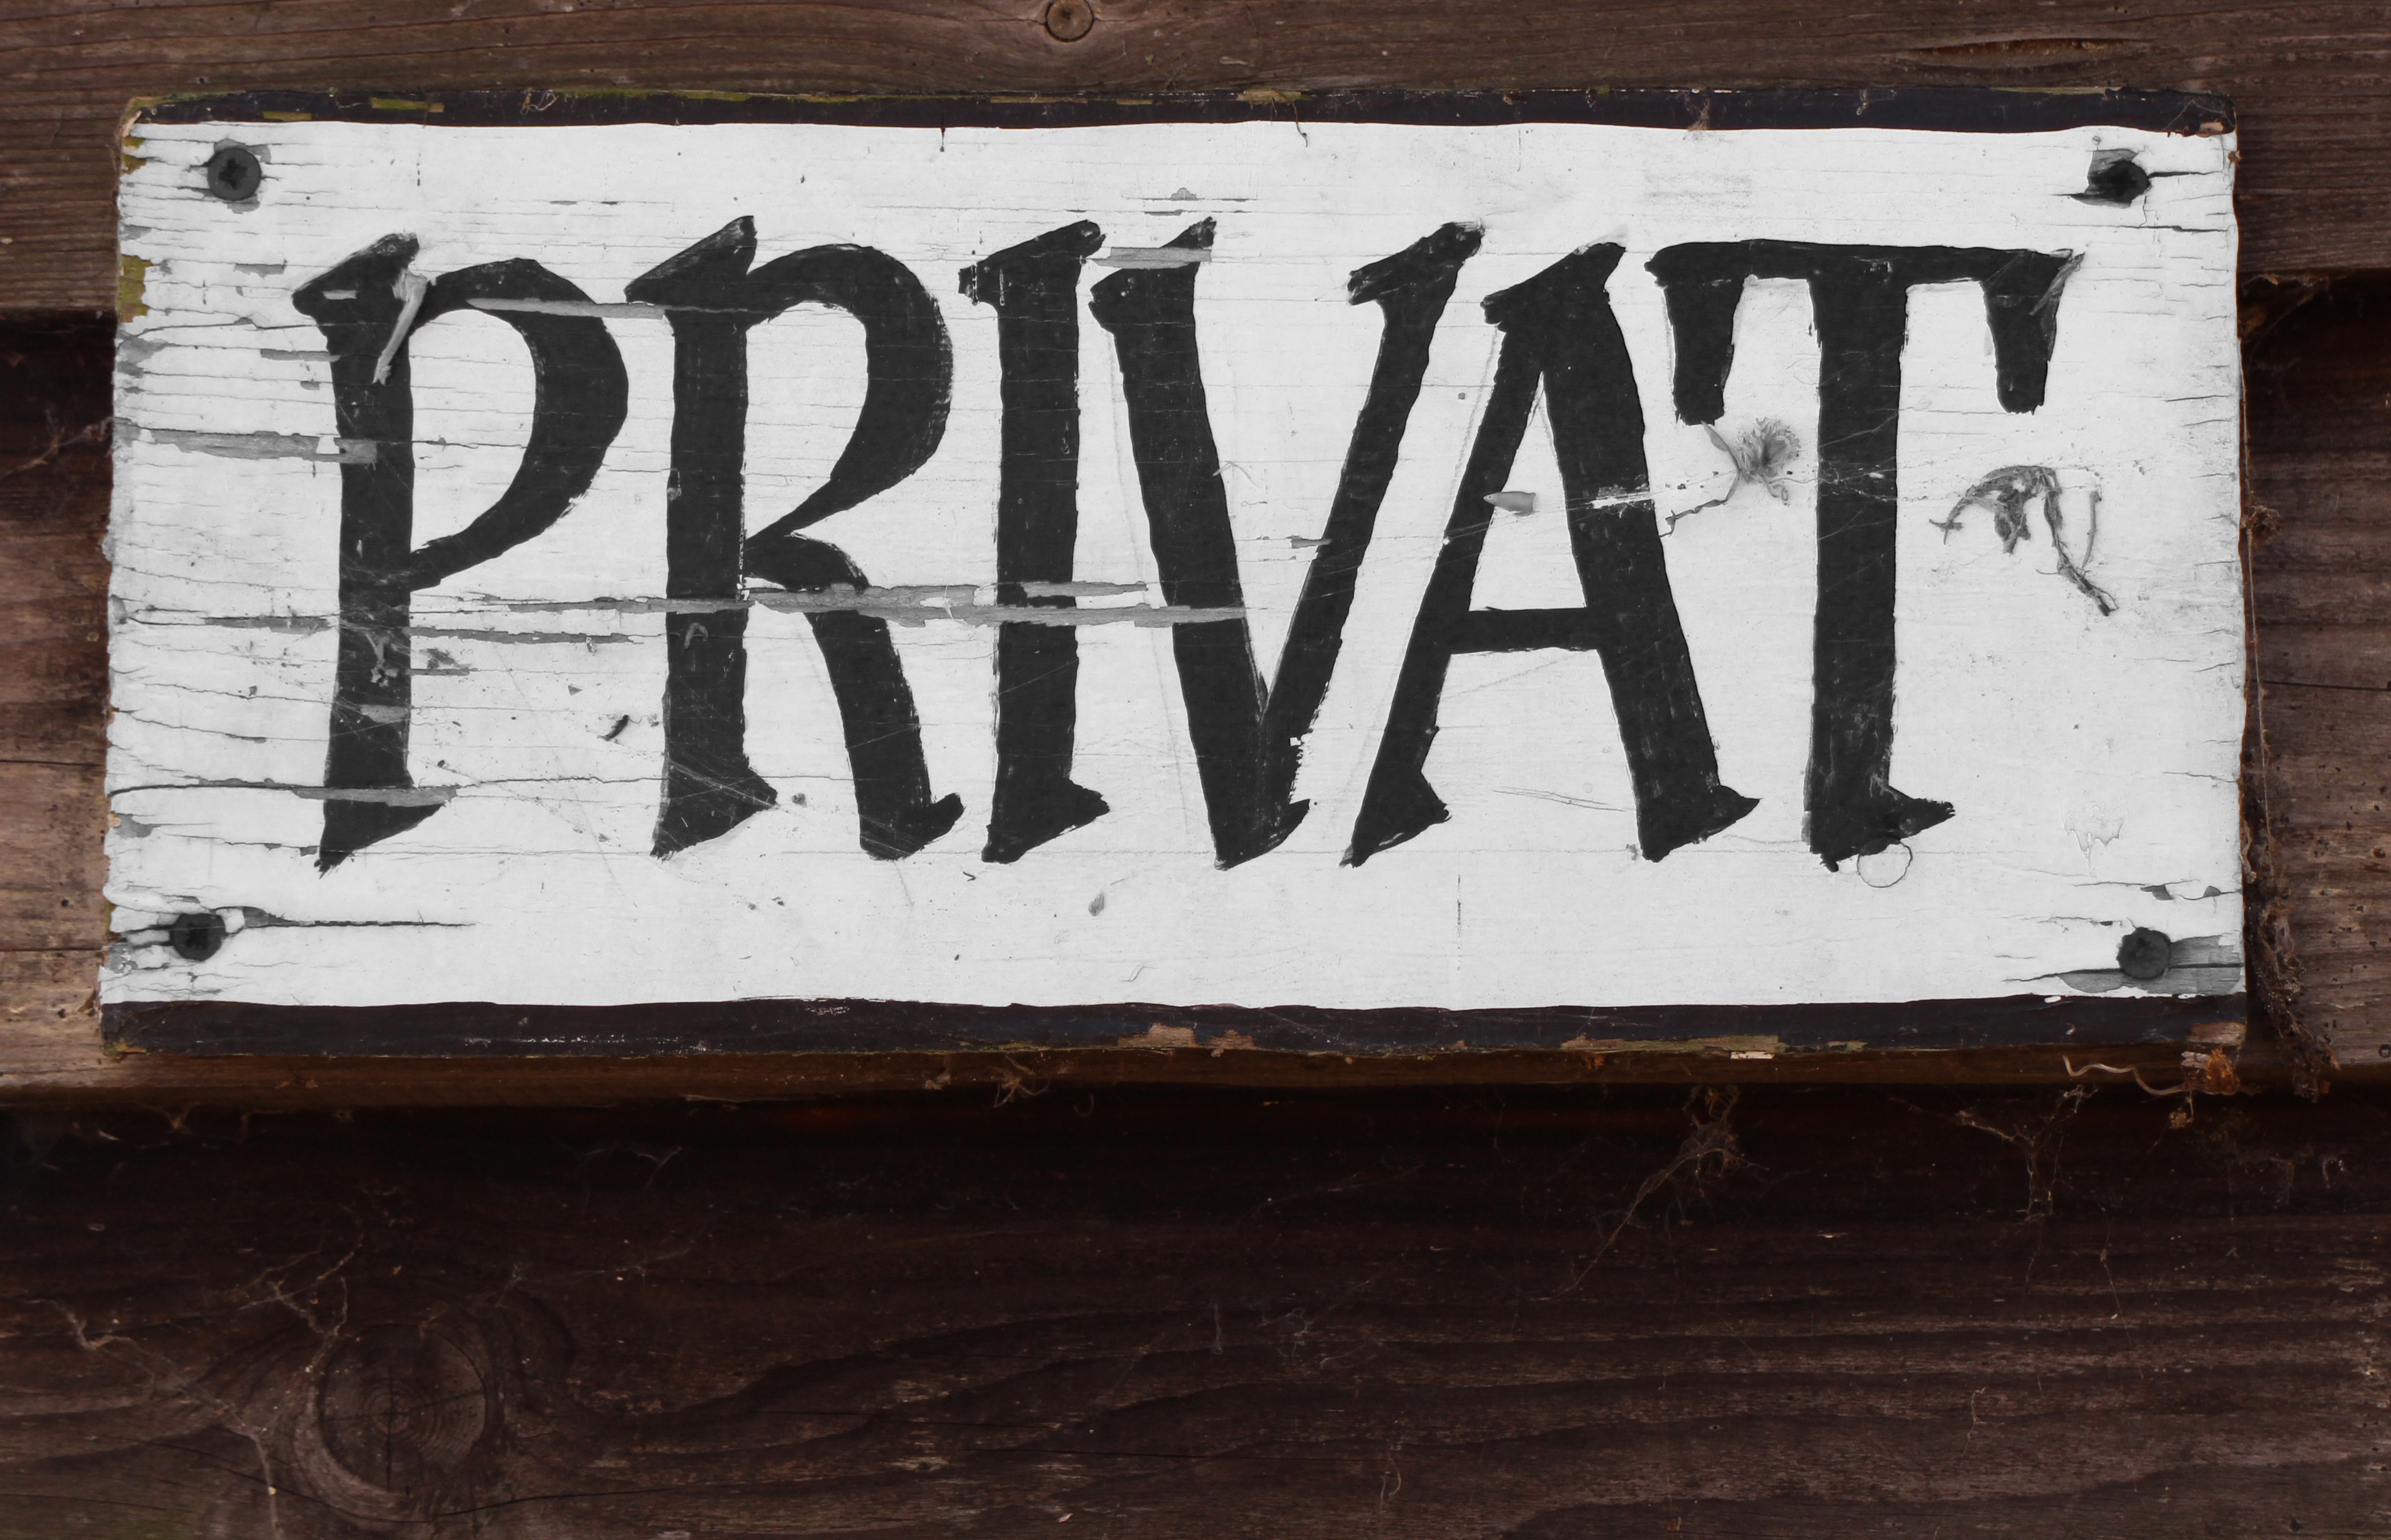
wood, number, wall, sign, note, font, art, shield, privacy, area, private, taboo district